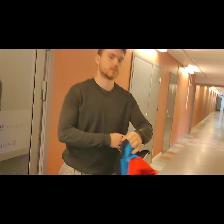
Label: Human